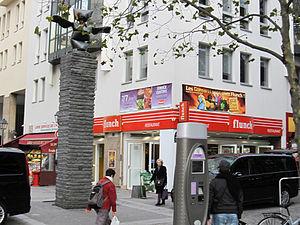
Flunch est une chaîne de restauration en libre-service française. Elle est présente en France, en Espagne, en Italie et en Pologne. Cette chaîne est exploitée par la société Flunch qui appartient à Schiever